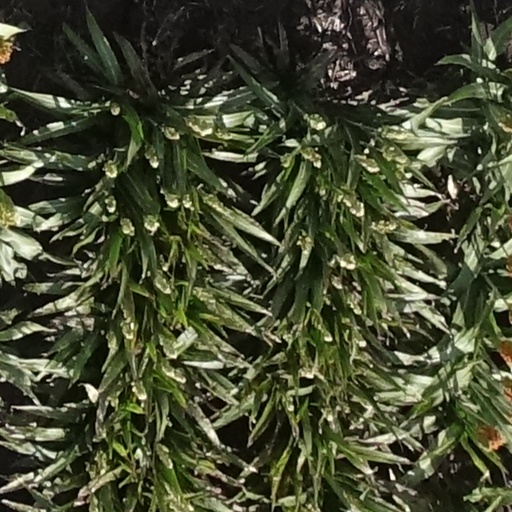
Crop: sorghum